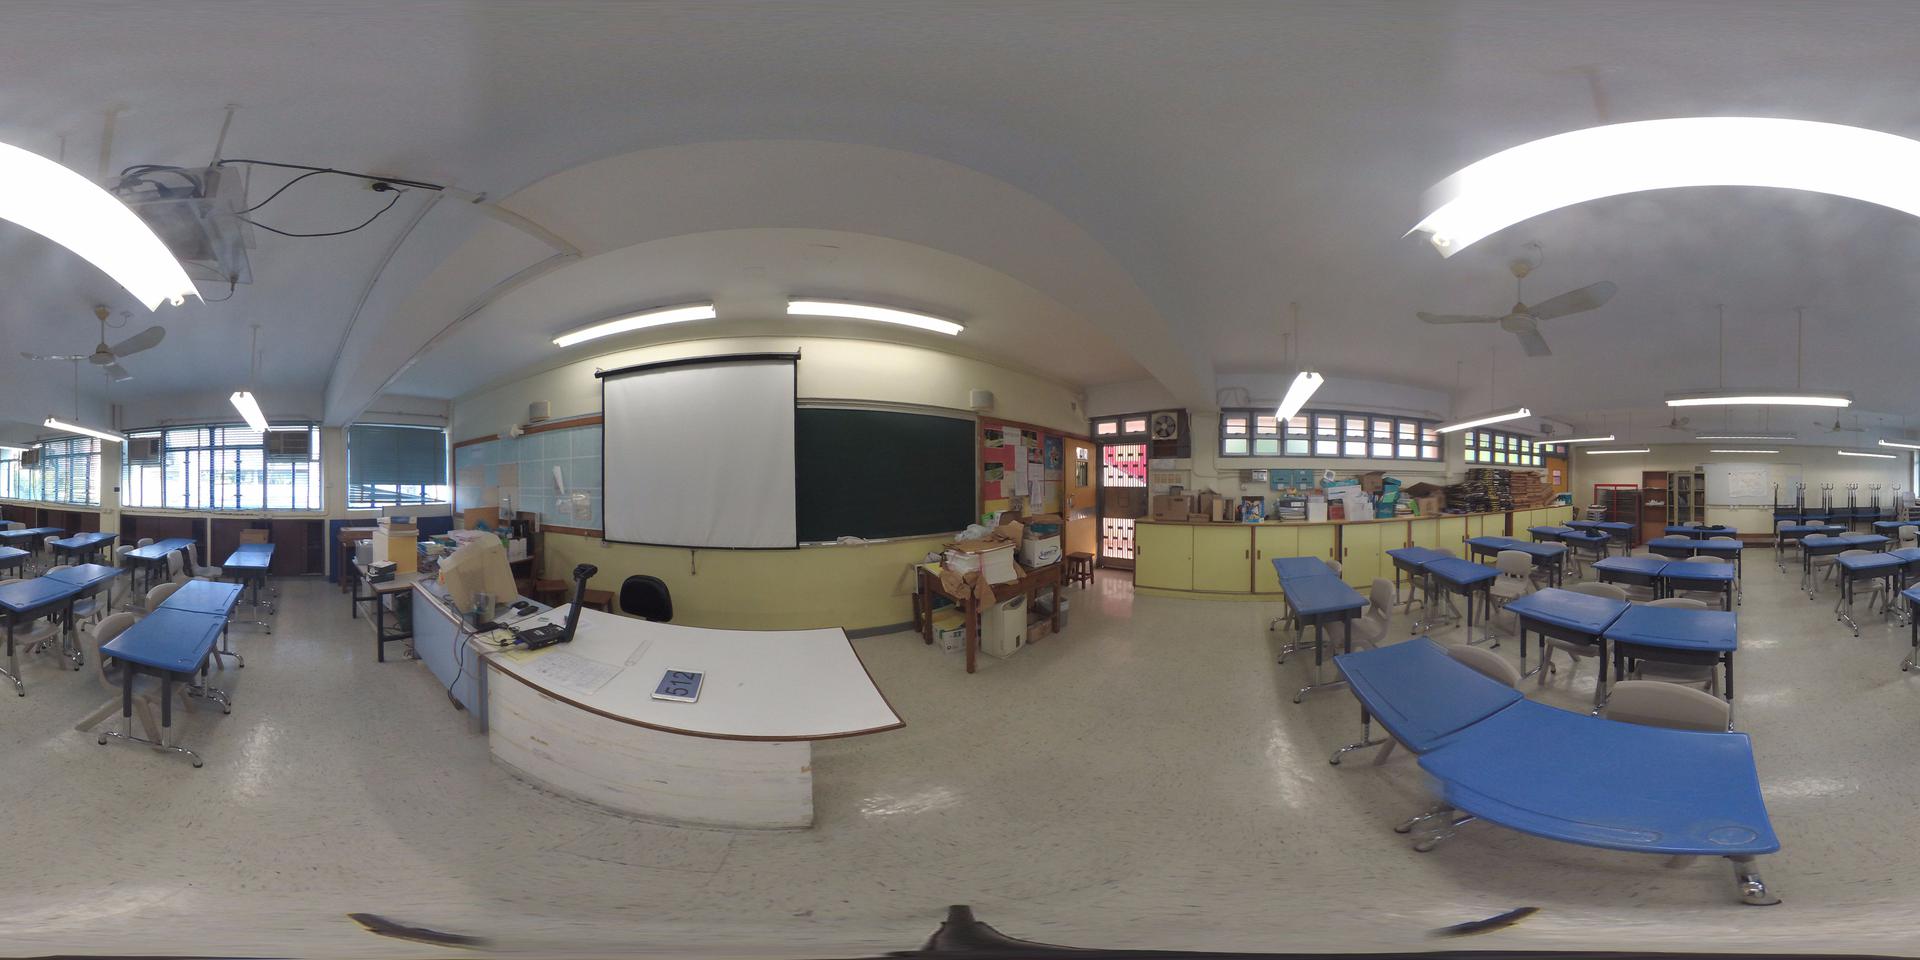
Referred object: The tablet on the table with numbers on it

Referred object: the white projection screen